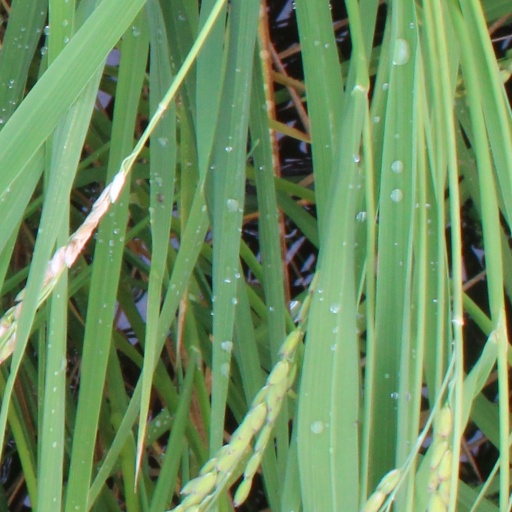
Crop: rice